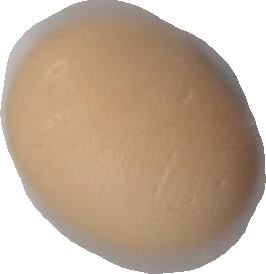
Variety: Anjasmoro